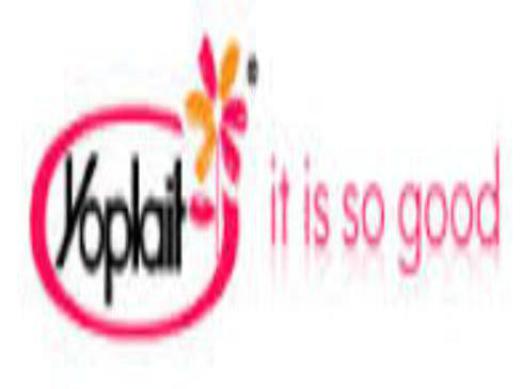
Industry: Leisure